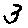
Label: 3